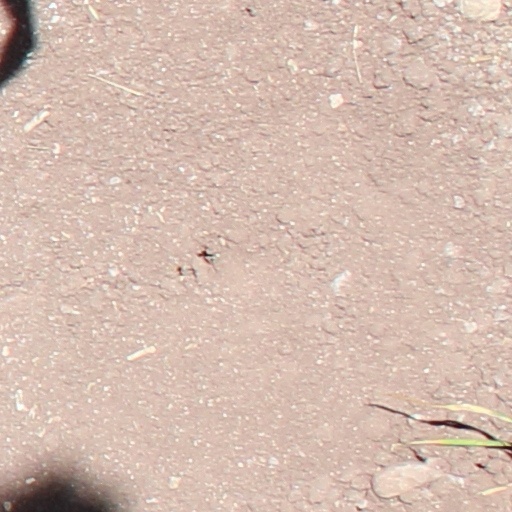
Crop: wheat